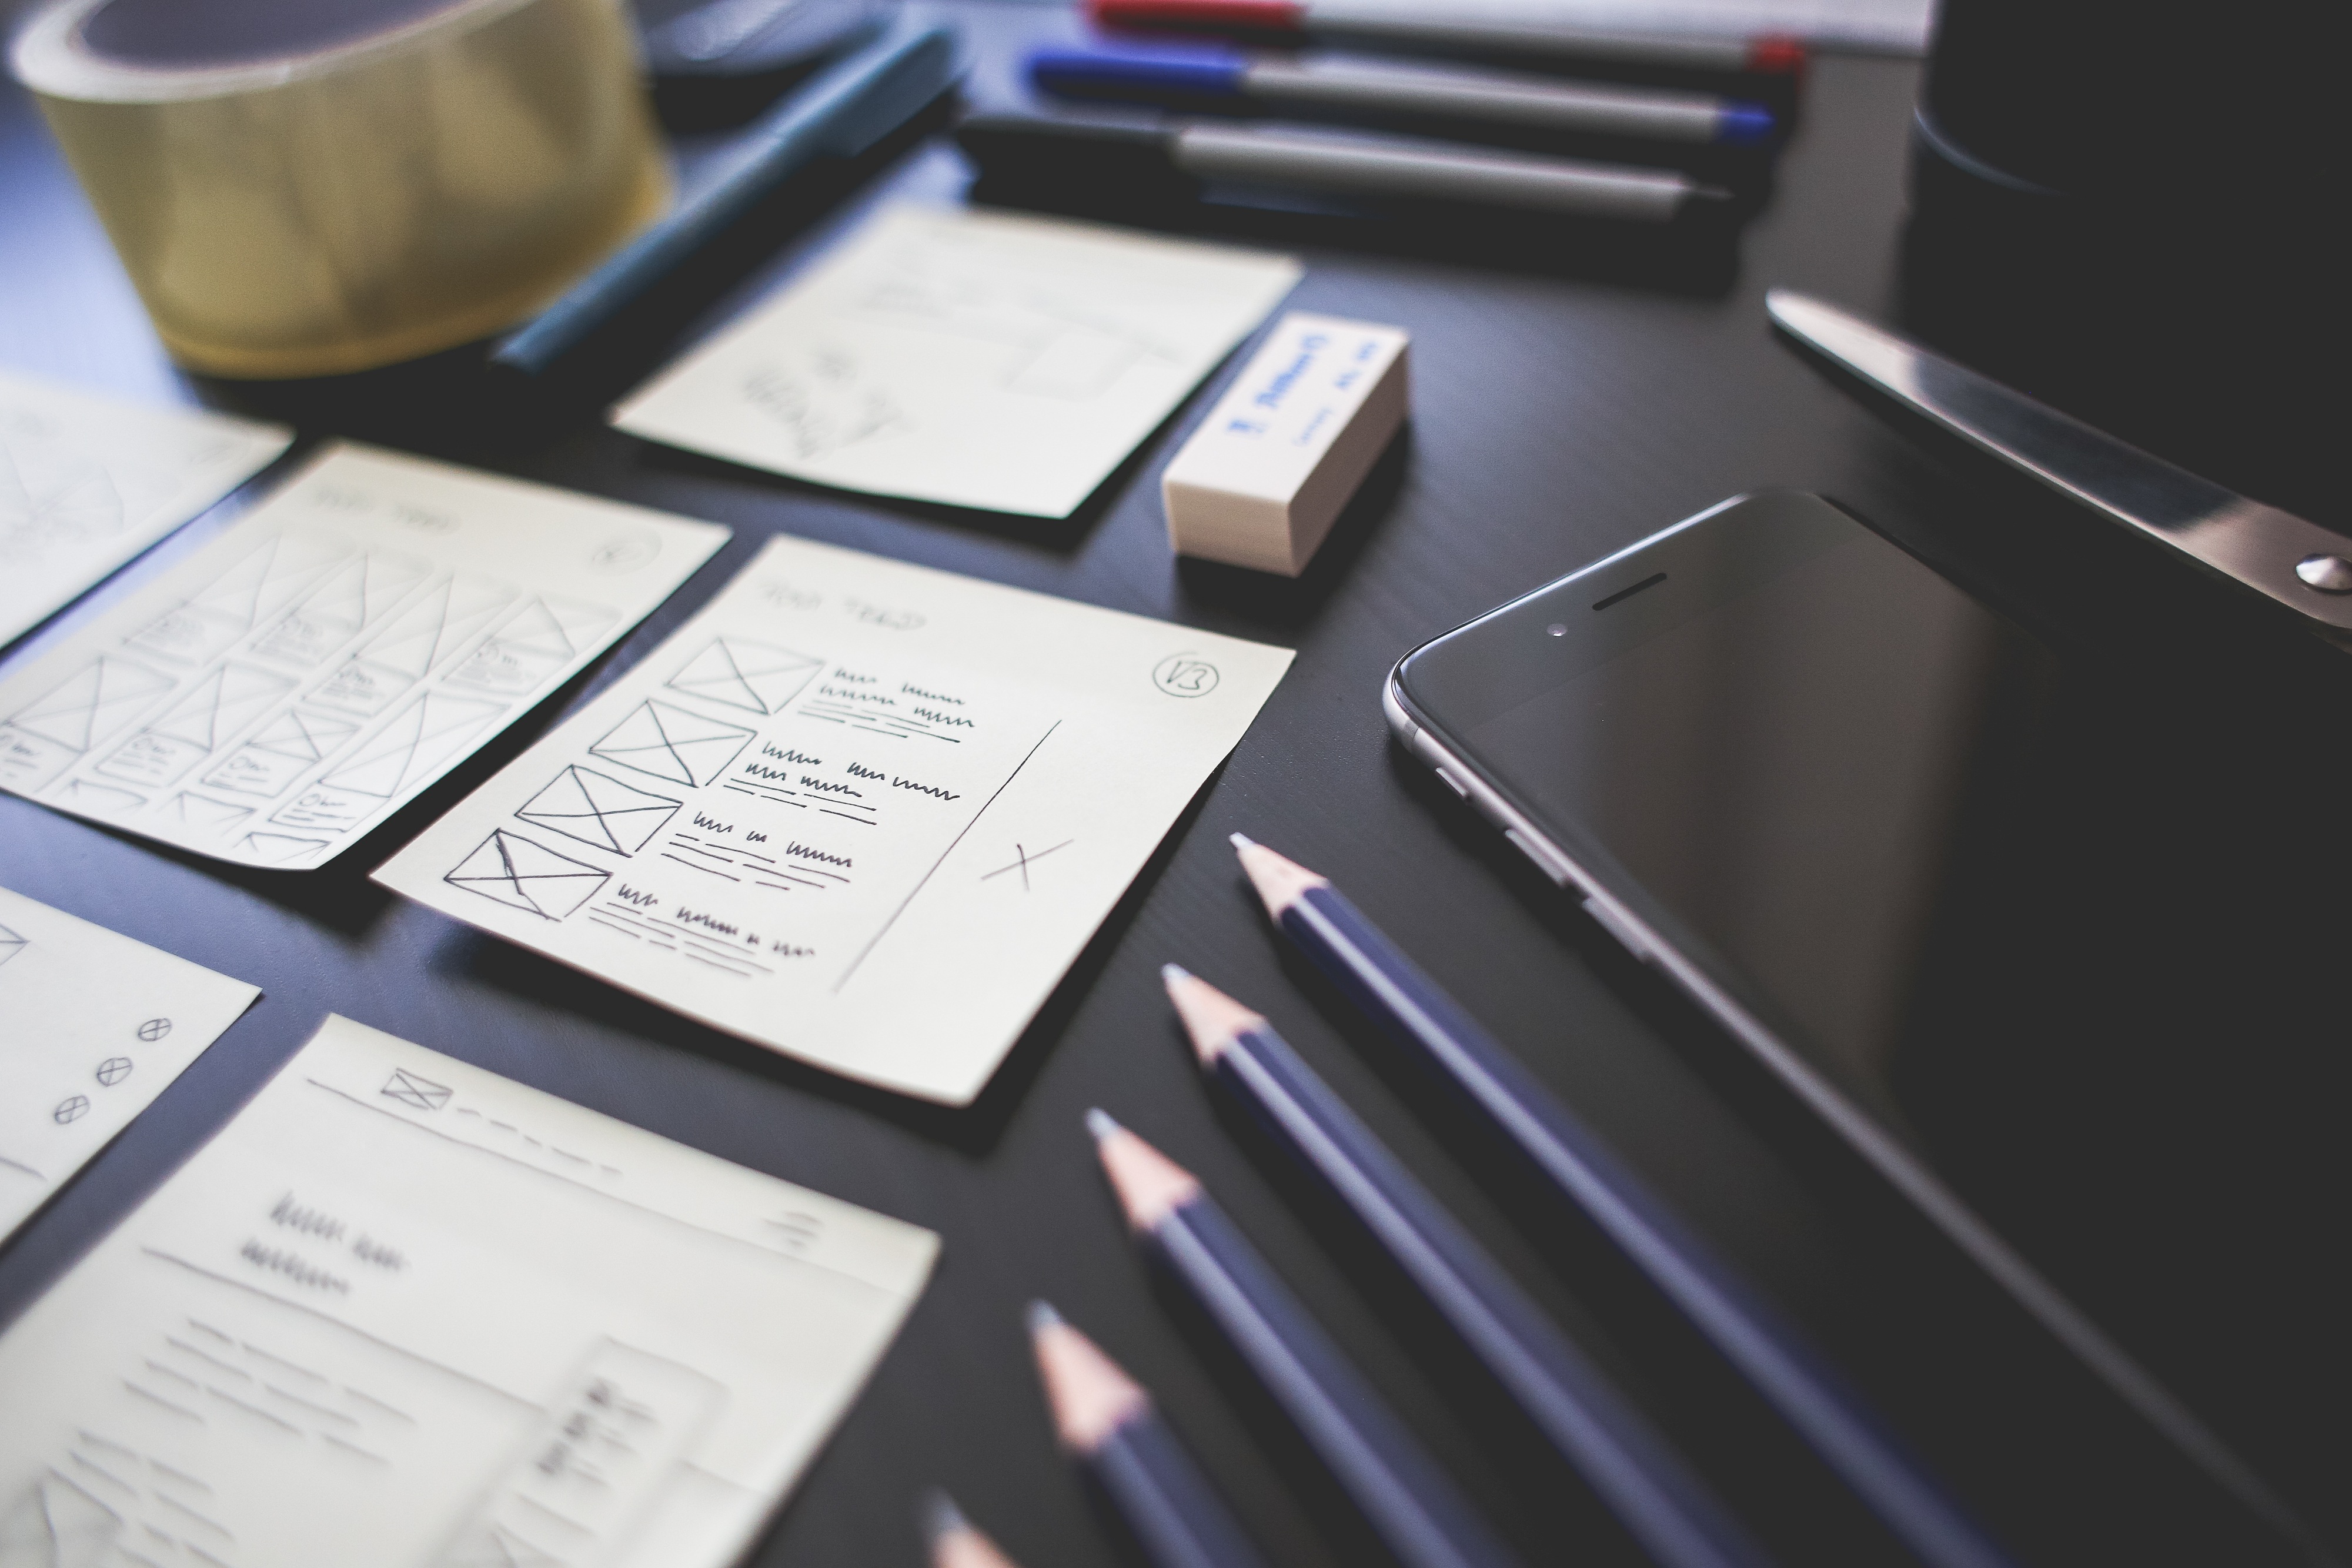
writing, work, creative, workspace, corporate, office, craft, create, brand, design, plan, build, document, prepare, screenshot, wellness, wellbeing, achieve, succeed